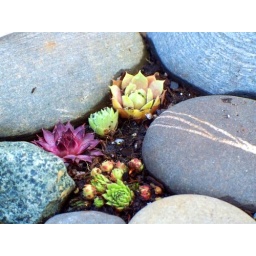
sempervivums river rocks in a bowl shaped pot 2008